Straight-twin engine

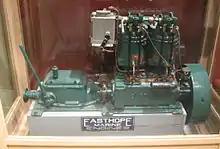
Easthope marine engine, circa 1960

Straight-twin engines have been often used as inboard motors, outboard motors and jet pump motors.